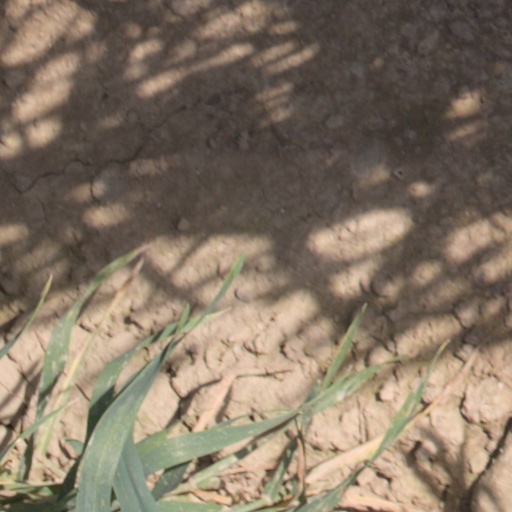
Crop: wheat